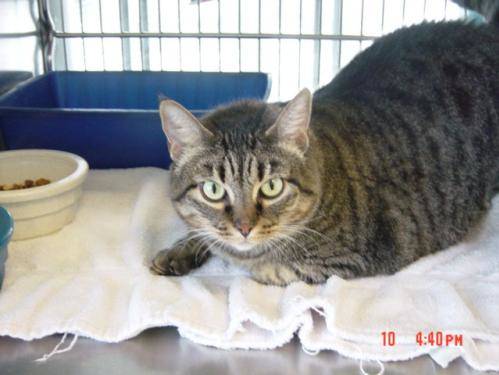
Label: cat